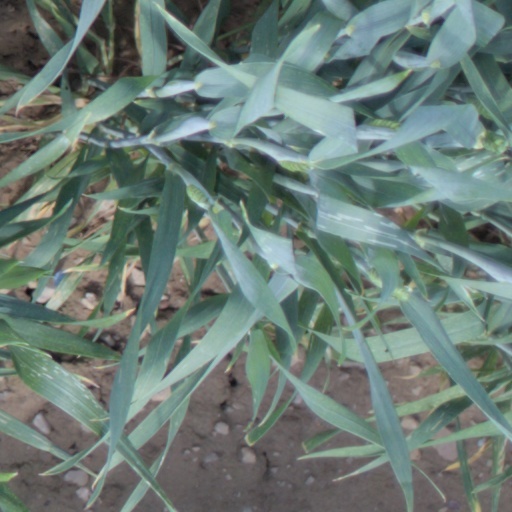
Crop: wheat